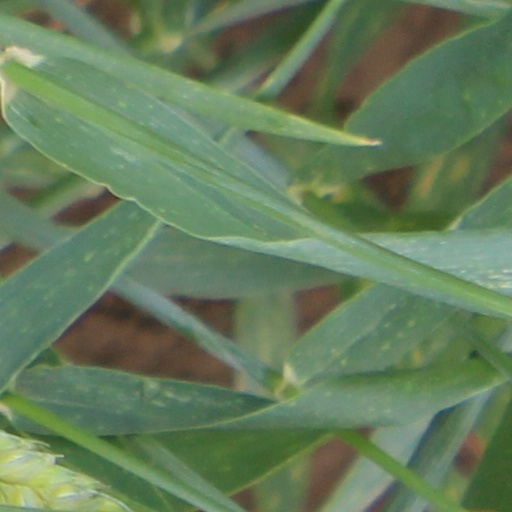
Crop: wheat